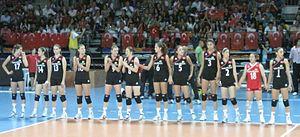
Le 12ᵉ Championnat du monde féminin de volley-ball des moins de 18 ans a été organisé à Ankara et s'est déroulé du 12 au 21 août 2011.